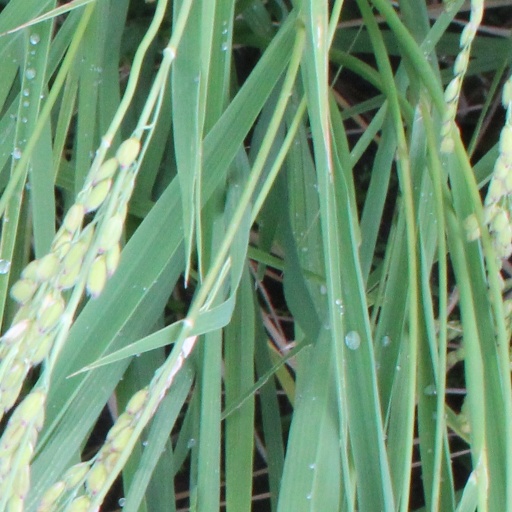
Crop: rice